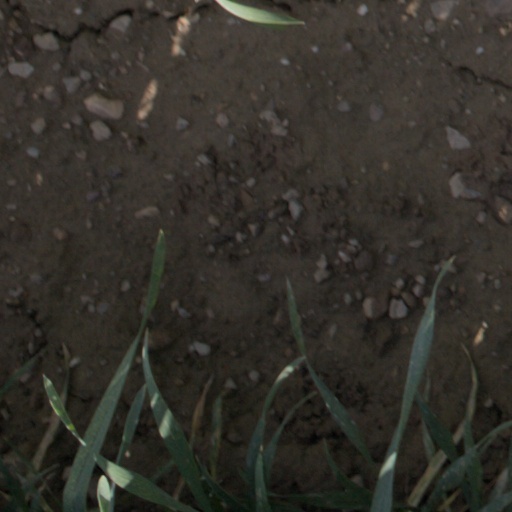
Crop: wheat